Strathdon

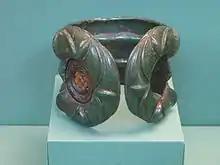
One of a pair of massive brass armlets found at Castle Newe near Strathdon and dating from 50 to 200 AD (British Museum)

Strathdon is an informal geographical area. This means that there are no precise boundaries in terms of where it begins or ends. It is the founding place of the Lonach Highland and Friendly Society, and the Lonach Highland Gathering. This is a traditional Highland Gathering with the heavy sport events such as tossing the caber, hammer etc., and it also hosts a competition of Highland dancing. Dances include the noted 'highland fling', 'sword dance', 'seann triubhas' and 'reel of Tulloch'.